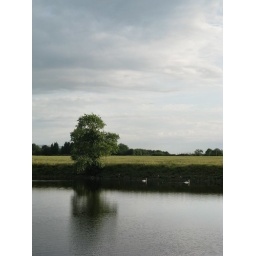
A couple of swans meander by a tree and some fields on the river Cart near Renfrew.